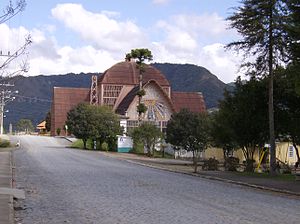
Urubici
Urubici er en brasiliansk by i den sydlige del af landet, med 10.702 indbyggere. Klimaet i Urubici er kendetegnet ved lave temperaturer. Byen er en af de koldeste i Brasilien, og der er til tider chance for sne. Dyrkning af æbler er vigtige for landets økonomi.